First transcontinental railroad

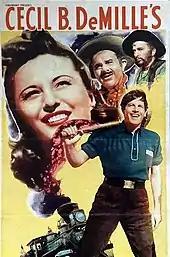
Postcard for the film "Union Pacific", released in May 1939

Most of the capital investment needed to build the railroad was generated by selling government-guaranteed bonds (granted per mile of completed track) to interested investors. The Federal donation of right-of-way saved money and time as it did not have to be purchased from others. The financial incentives and bonds would hopefully cover most of the initial capital investment needed to build the railroad. The bonds would be paid back by the sale of government-granted land, as well as prospective passenger and freight income. Most of the engineers and surveyors who figured out how and where to build the railroad on the Union Pacific were engineering college trained. Many of Union Pacific engineers and surveyors were Union Army veterans (including two generals) who had learned their railroad trade keeping the trains running and tracks maintained during the U.S. Civil War. After securing the finances and selecting the engineering team, the next step was to hire the key personnel and prospective supervisors. Nearly all key workers and supervisors were hired because they had previous railroad on-the-job training, knew what needed to be done and how to direct workers to get it done. After the key personnel were hired, the semi-skilled jobs could be filled if there was available labor. The engineering team's main job was to tell the workers where to go, what to do, how to do it, and provide the construction material they would need to get it done.